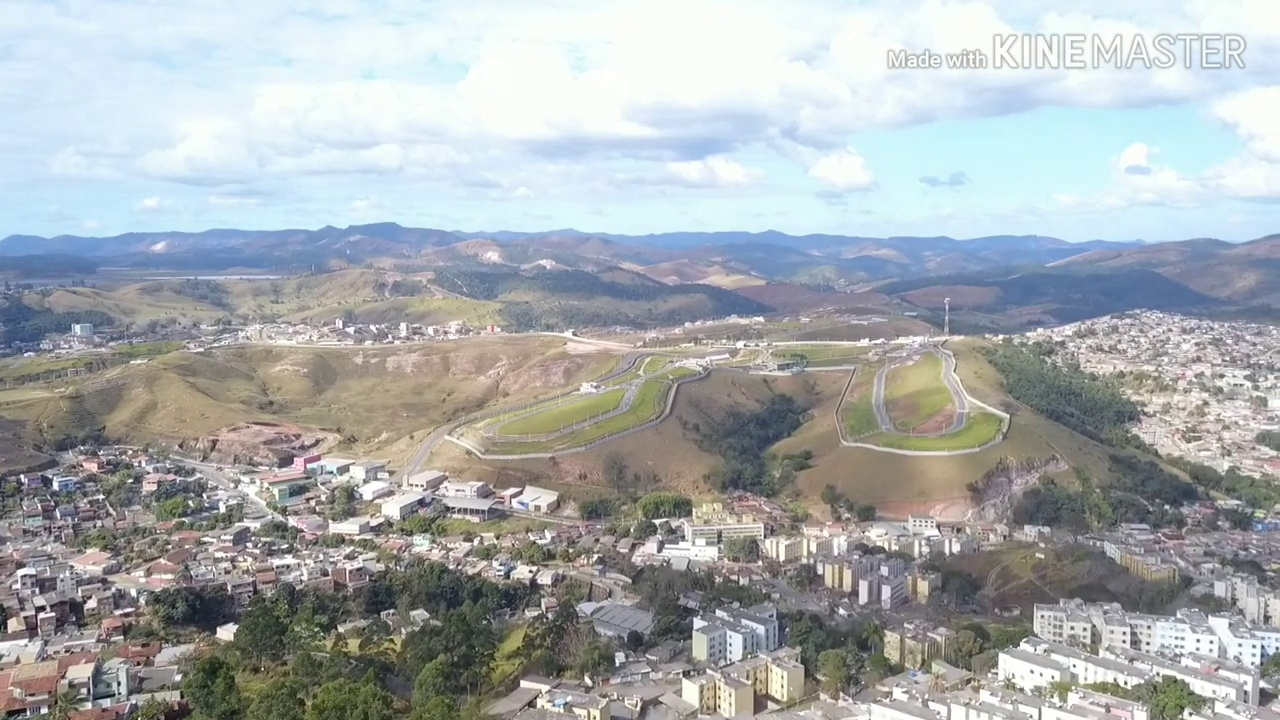
Fire: no
Smoke: no